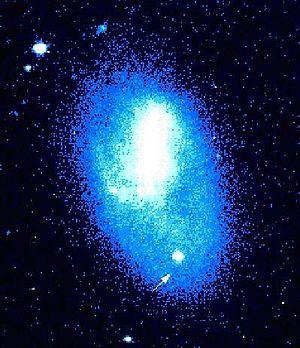
NGC 1536 est une petite galaxie spirale barrée située dans la constellation du Réticule à environ 55 millions d'années-lumière de la Voie lactée. Elle a été découverte par l'astronome britannique John Herschel en 1834.